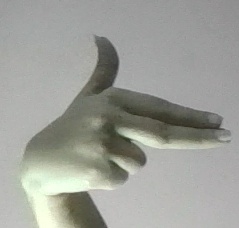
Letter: ghain